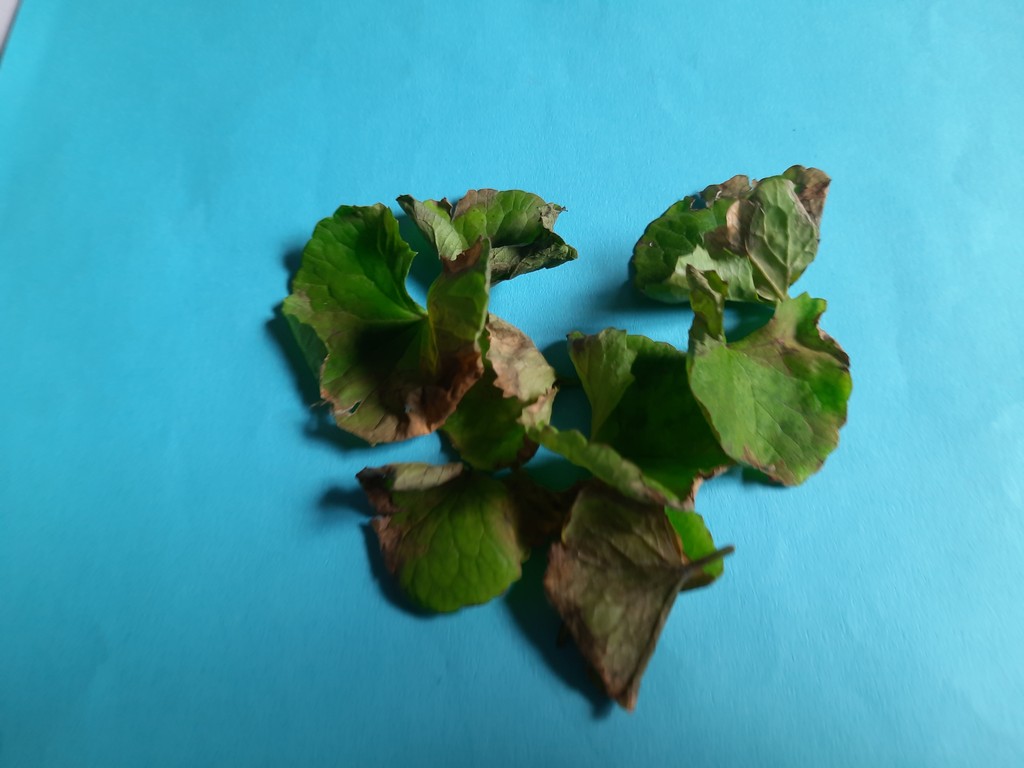
Label: Unhealthy